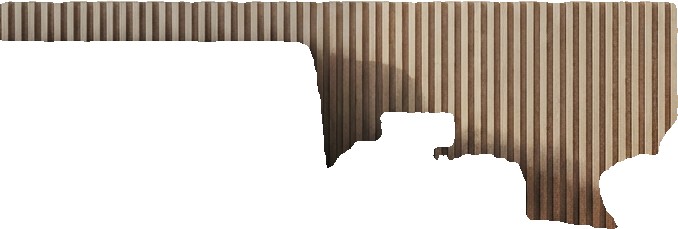
Surface category: cladding